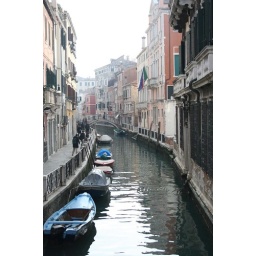
Quiet water street in Venice